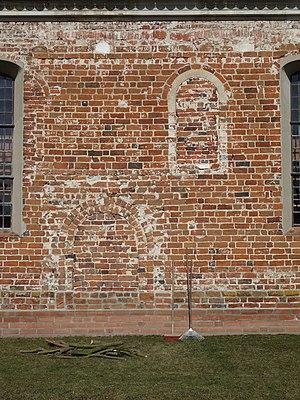
Portail condamné de l'église du village de Zollchow, commune de Milower Land, arrondissement Pays de la Havel, état fédéral de Brandebourg, Allemagne Object location52°